The Funk Brothers

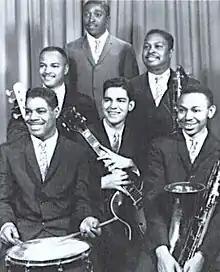
Funk Brothers in early 1960s. Left to right: Benny Benjamin, James Jamerson, Joe Hunter, Larry Veeder, Hank Cosby, Mike Terry

The Funk Brothers were a group of Detroit-based session musicians who performed the backing to most Motown recordings from 1959 until the company moved to Los Angeles in 1972.